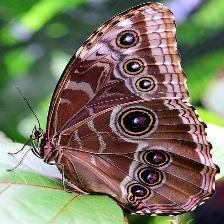
Species: BLUE MORPHO